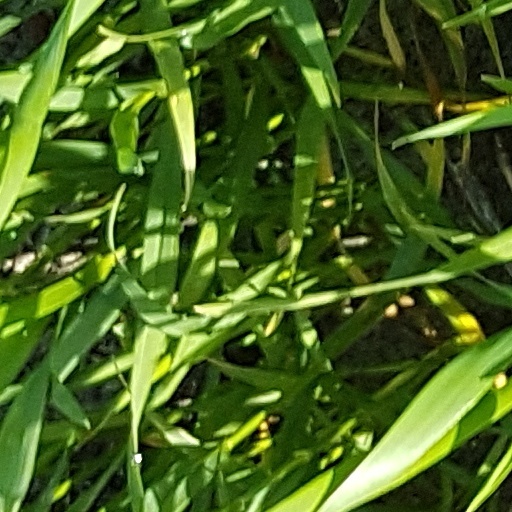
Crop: wheat